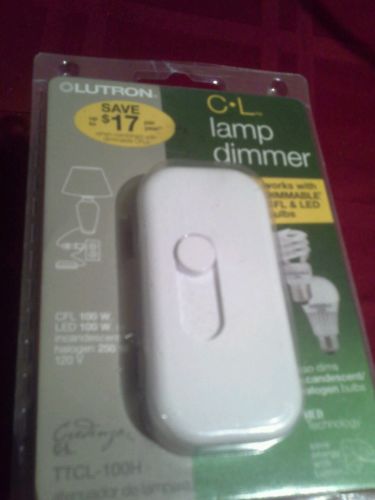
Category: lamp